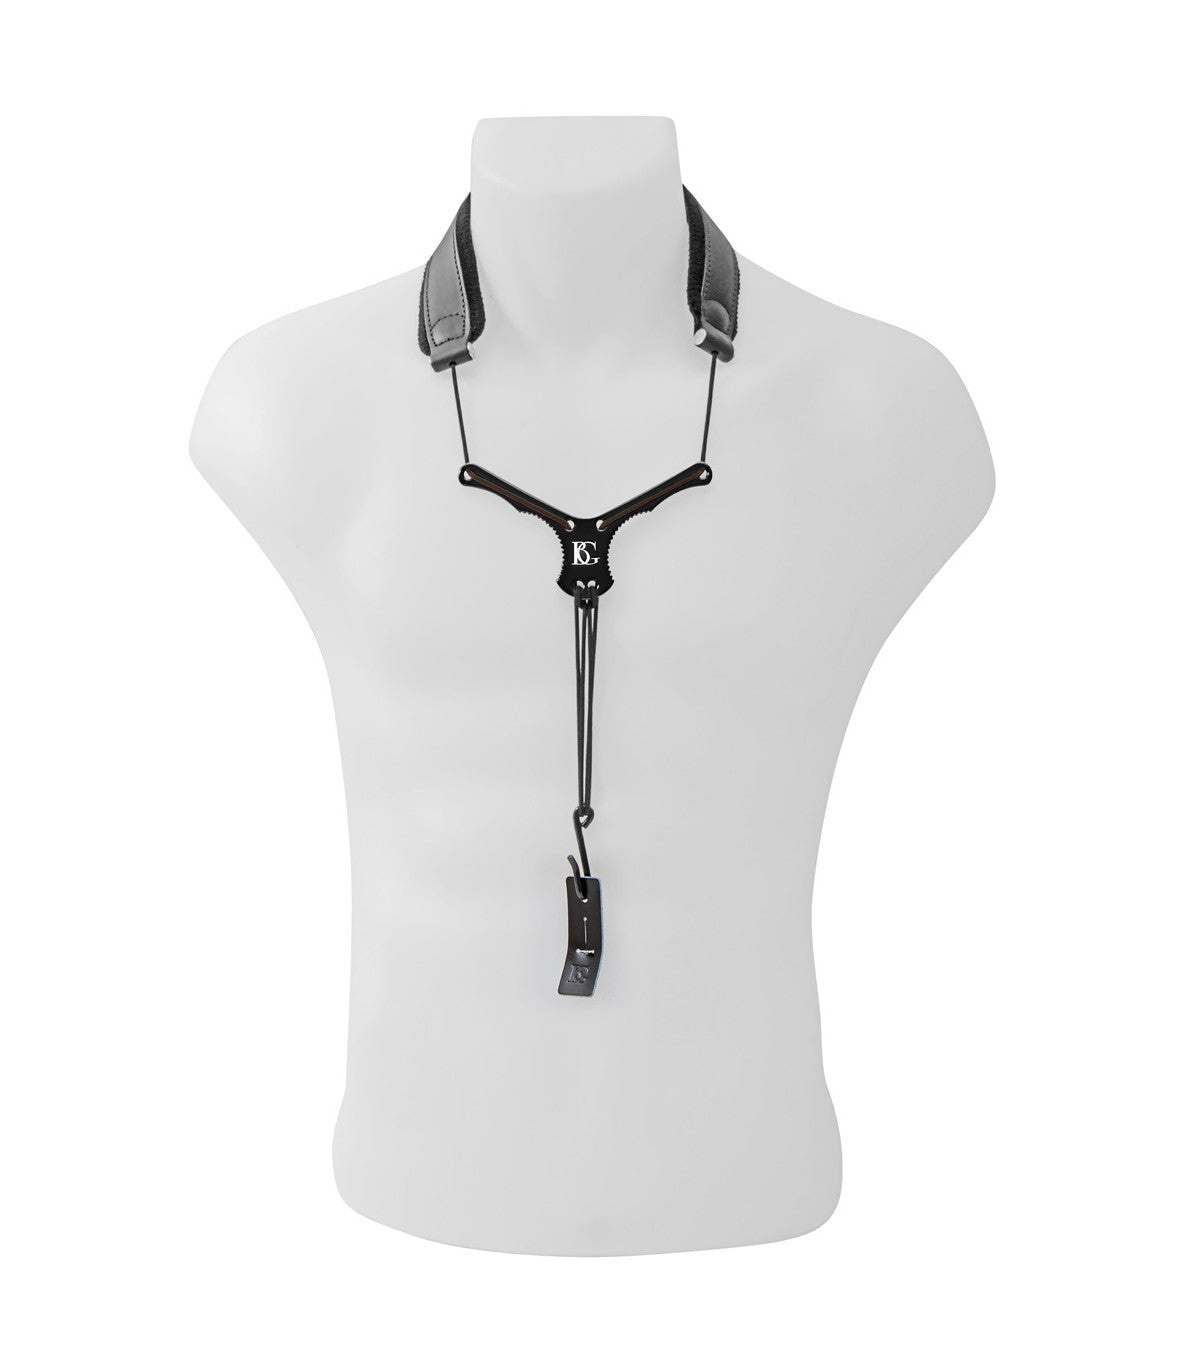
BG France Leather Zen English Horn Strap with Elastic Cord - O30Y E
All of the advantages of leather straps with optimized quality, look and comfort. The Zen Attitude by BG. Leather neck strap lined with sponge, metal spreader with elastic string, metal hook equipped with 2 leather connectors. Simple and fast to use. BG offers you for every moment and every situation as well as for any type of design, a strap adapted Sponge lined for sweat absorption and extra comfort Metal spacer releasing pressure around the neck for extra comfort. Equipped with a metal hook simple and fast to use Comes with 2 leather connectors PRODUCT DETAILS INSTRUMENT: English Horn MATERIAL: Leather cotton padding, elastic sling CONCEPT: Neck Strap FINISH: Cut and hand burned felt COLOR: black USE: Male/Female/Child HOOK: 1 metal hook COMFORT 2: Cotton padding COMFORT 1: Absorbs perspiration. Elastic CONNECTORS: AL P - 1 standard + 1 large
Brand: BG France
Category: Arts & Entertainment > Hobbies & Creative Arts > Musical Instrument & Orchestra Accessories > Woodwind Instrument Accessories > Oboe & English Horn Accessories > Oboe Straps & Supports